Answer in natural language. Is Window further away or in front of light brown wooden dresser with 10 drawers? Choose between the following options: in front or further away
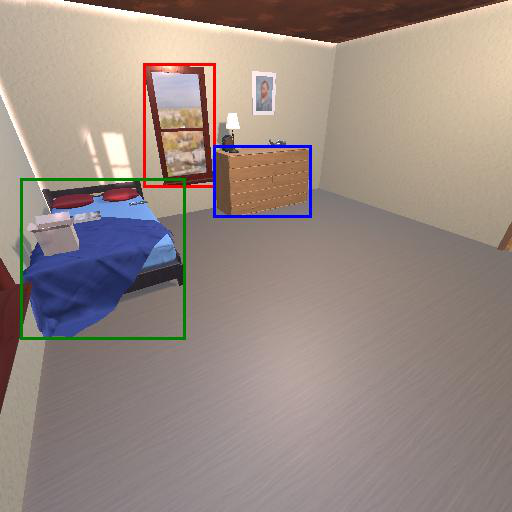
<answer>in front</answer>